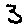
Label: 3